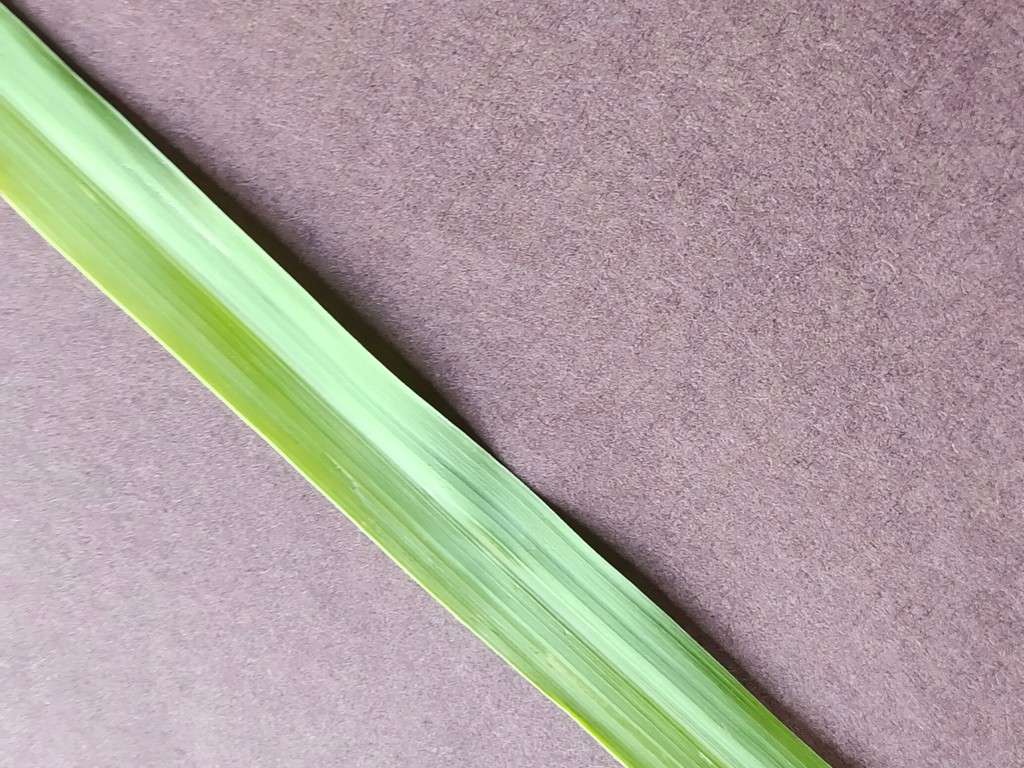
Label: Healthy